Battle of Boulogne

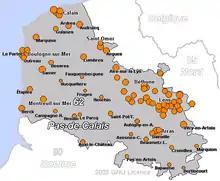

A detachment of Royal Marines arrived in Boulogne in the early morning of 21 May. The 20th Guards Brigade (Brigadier William Fox-Pitt), consisting of the 2nd Battalion, Welsh Guards and 2nd Battalion, Irish Guards, was training at Camberley on 21 May, when ordered to embark for France. With the brigade anti-tank company and a battery of the 69th Anti-Tank Regiment, Royal Artillery, the Guards arrived in Boulogne on the morning of 22 May on three merchant ships and the destroyer , escorted by the destroyers and . The French 21st Infantry Division ( [Brigadier-General] Pierre Louis Félix Lanquetot) was to hold a line between Samer and Desvres, about south of the town, where three battalions had already arrived. Further British reinforcements, including a regiment of cruiser tanks, were expected from Calais on the following day.